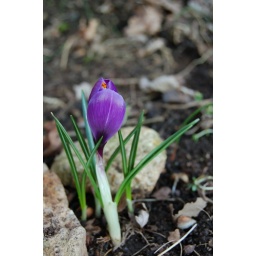
this little guy was hidin in my flower bed